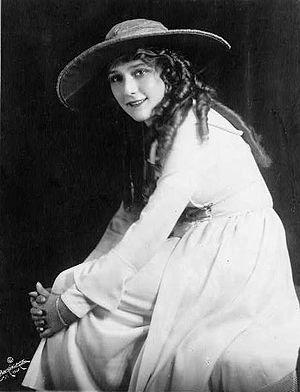
Mary Pickford, de son vrai nom Gladys Louise Smith, est une actrice, productrice et femme d'affaires canadienne.
Paramount Pictures Corporation est l'une des plus grandes sociétés de production cinématographique. Elle est issue de la fusion en 1916 de la Famous Players, créée en 1912 par Adolph Zukor, avec la Jesse L. Lasky Feature Play Company et qui absorbent la Paramount Pictures Corporation une petite société fondée en 1914. C'est le plus ancien studio de cinéma américain encore en activité avec Universal Pictures. Filiale du conglomérat ViacomCBS, son siège social se situe sur Melrose Avenue à Hollywood, en Californie au sein des Paramount Studios.